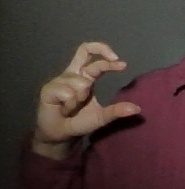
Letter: thal